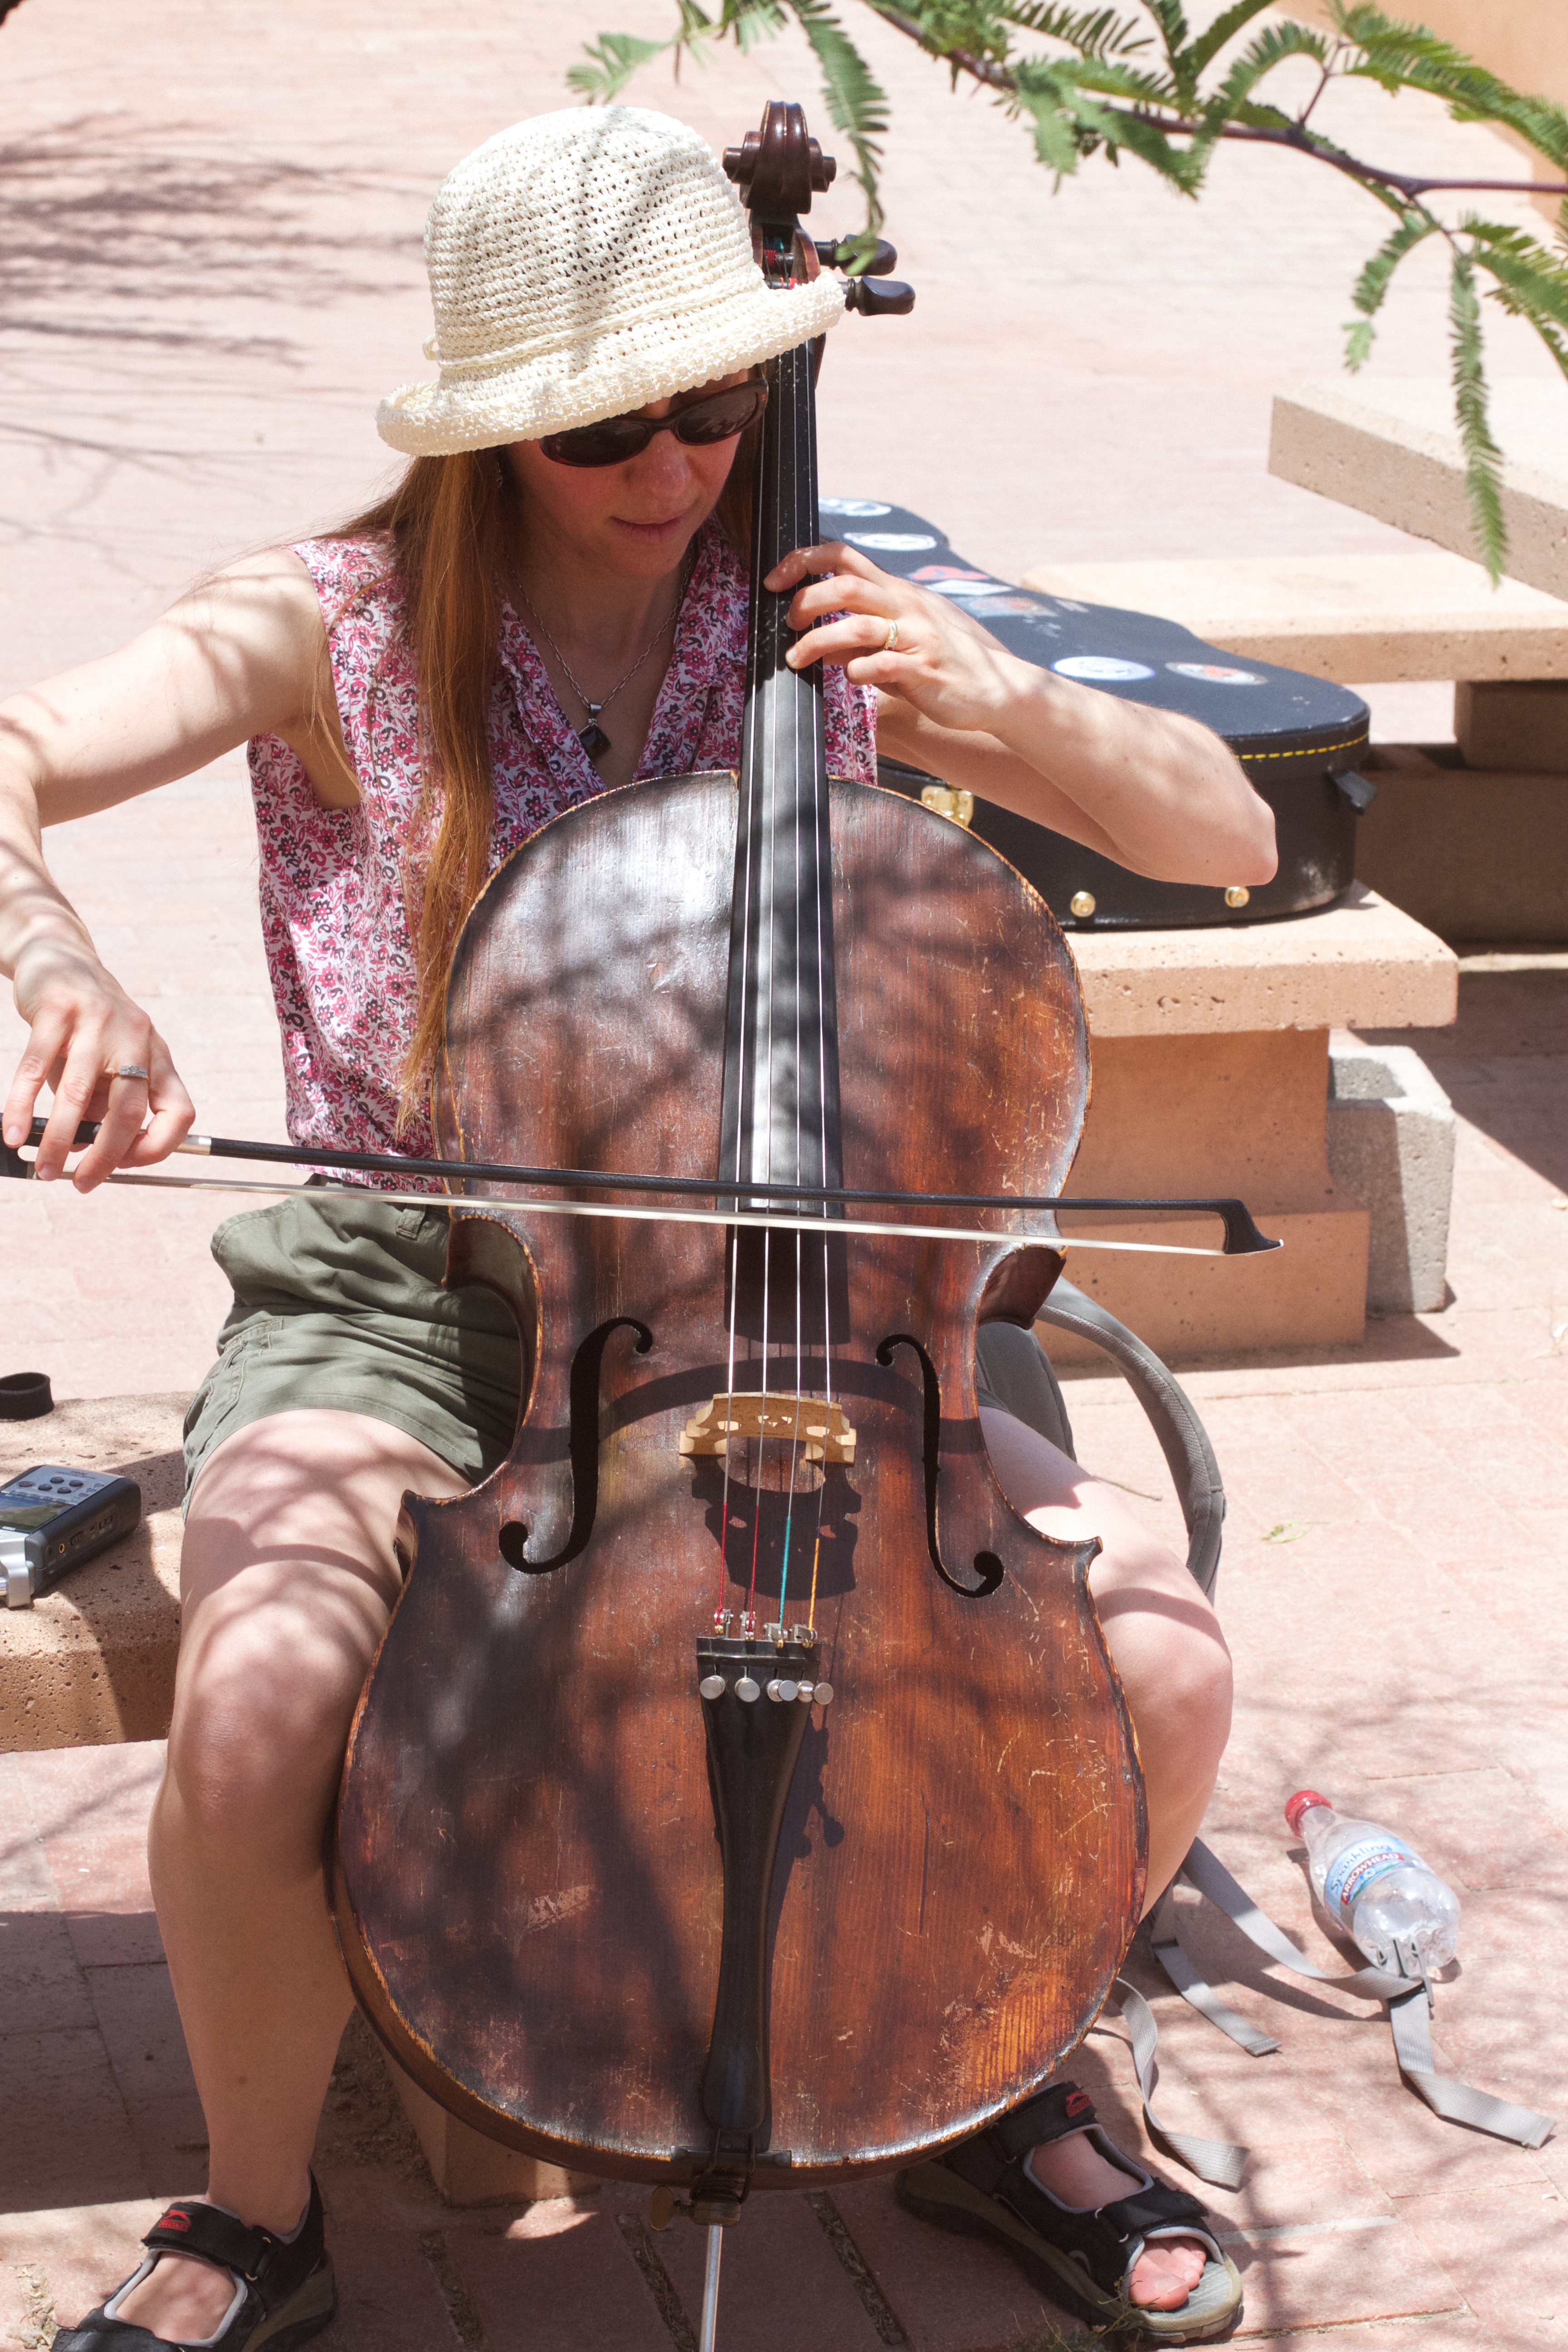
bowed string instrument, cello, string instrument, violin family, musical instrument, musician, fiddle, double bass, bass guitar, guitarist